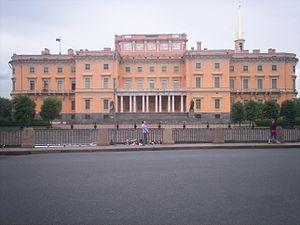
Le château des Ingénieurs, ou château Saint-Michel, est une ancienne résidence impériale de Saint-Pétersbourg, construite en 1797-1801 par les architectes Vincenzo Brenna et Vassili Bajenov pour l'empereur Paul Iᵉʳ. Chaque façade est d'un style différent : classicisme français, néo-gothique, néo-renaissance italienne.